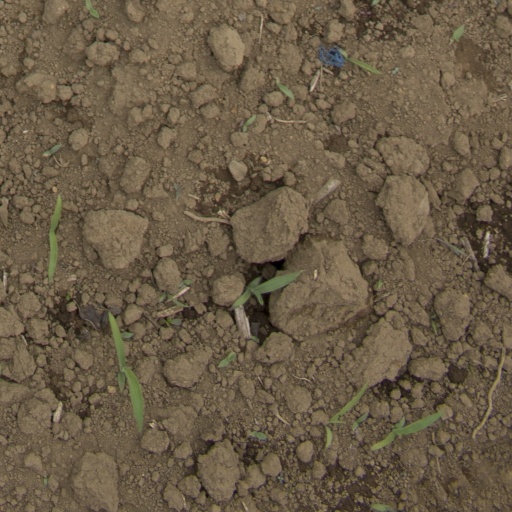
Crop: Jerusalem artichoke